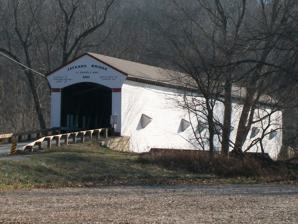
Building: Jackson Covered Bridge
Country: United States of America
Year built: 1861
Place in Indiana listed on National Register of Historic Places Not to be confused with Honeymoon Bridge (Jackson, NH) . Jackson Covered Bridge Jackson Covered Bridge c. 2009 Coordinates 39°52′48.09″N 87°16′56.63″W / 39.8800250°N 87.2823972°W / 39.8800250; -87.2823972 Carries Bloomingdale Road (C.R.25) Crosses Sugar Creek, Parke County, Indiana Locale Rockport , Parke , Indiana , United States Official name Jackson Covered Bridge Other name(s) Rockport Bridge or Wright's Mill Bridge Named for Andrew Jackson Maintained by Parke County WGCB # 14-61-28 Characteristics Design Double Burr arch truss bridge , double king post Material Hewn stone (foundations) Trough construction Wood Total length 225 ft (68.6 m) (includes 9 ft (2.7 m) overhangs on each end) Width 16 ft (4.9 m) Longest span 207 ft (63.1 m) No. of spans 1 Clearance above 18 ft (5.5 m) History Construction cost $8,000 plus subscriptions Jackson Covered Bridge (#19) U.S. National Register of Historic Places U.S. Historic district Contributing property Location of Jackson Covered Bridge Show map of Parke County, Indiana Location of Jackson Covered Bridge Show map of Indiana Location of Jackson Covered Bridge Show map of the United States Built 1861 ( 1861 ) Built by J. J. Daniels Website Jackson Bridge Part of Parke County Covered Bridges TR ( ID64000193 ) NRHP reference No. 78000393 Added to NRHP December 22, 1978 Location The Jackson Covered Bridge also known as the Rockport Covered Bridge is located in the 'forgotten town' of Rockport , northwest of Bloomingdale , Parke County, Indiana , USA . History It was built by J. J. Daniels in 1861, and is the oldest remaining bridge built by him. Crossing Sugar Creek, on county road 83 at the intersection with county roads 25 and 232, it is a single span Double Burr Arch truss covered bridge structure built on a base of hewn stone. Prior Wright had built his second mill in the area of 'Devil's Den' in 1848, after his mill located at The Narrows was washed away by a freshet on New Year's Day 1847. During this time, flat boats would be built and floated over the shallows of Sugar Creek during high waters for the trip to the markets in New Orleans . When the Wabash and Erie Canal came through more business originated from here. Eventually the mill, a general store, cooper shop, blacksmith shop, two sawmills, and four dwelling houses would come to make up the town of Rockport. In addition, an iron smelter operated for a while using a poor grade of iron ore and the plentiful and high grade coke made from local coal. By December 1860, the citizens of the area had decided to call on Dr. Hobbs to be their spokesman for a new bridge near Wright's Mill. Dr. Hobbs called upon the Parke County Commissioners to hold a special meeting, and on December 28, they discuss the issue of "several citizens who had presented a petition for a bridge over Sugar Creek at Wright's Upper Mills." John Scott, "presented on behalf of various citizens a petition and subscriptions for a bridge at Star Mills," at the same meeting. Just four days later on New Year's Day 1861, the commissioners held another special meeting and approved both bridges to be built with $8,000 from the county, "...provided the citizens would make up enough subscriptions to make up the balance on the cost of these two bridges." Within a week and a half, January 17, $3,307 and 300 signatures had been collected by the petition leaders Byers, Milligan, Graham, and Elwood Hadley. James Johnson and Henry Wolf were appointed to select sites for the bridges, establish specifications and provide estimates for the county commissioners. Back in 1859, the Parke County Commissioners had received a letter from J. J. Daniels, on the behalf of William D. Daniels, on the proposal of building bridges at Wright's Mill and Star Mills. Bids were opened at the March 1861 meeting. William D. Daniels was awarded the bid and on April 22, the contracts were signed, filed, and $1,000 advance was allowed. Brown and Company had finished the masonry work, that had been subcontracted out to them, for the abutments by September 16, and Mr. Daniels was given $6,000 to pay for the work. This was to be the only bridge in Parke County built by J. J. Daniels that would contain a cornerstone in the abutment . The cornerstone is located in the south upstream side of the bridge and reads, "Builder J. J. Daniels 1861".  On November 9, 1861, the bridge was ready for its final inspection by the county commissioners and on November 11, Daniels was paid $1,500 for the Jackson bridge contract and an additional $2,500. The additional amount may have been for the Star Mills Bridge which was completed in December. It is the longest single span covered bridge in Indiana and the oldest bridge still standing built by J. J. Daniels. Built during the unstable political era of the American Civil War , J. J. Daniels wanted to make a clear political statement and named the bridge after Andrew Jackson to honor his statement to John Calhoun : "To the Union, it must be preserved." When the bridge was first built the portal was lettered: "The Federal Union: It must be preserved." It was added to the National Register of Historic Places in 1978. Gallery Jackson Bridge in the mid-1990s View from the Southeast Close-up of Southeast portal View from Southeast of the approach and portal Interior view from Southeast Exterior view of Southwest side of bridge from South bank of Sugar Creek Exterior view of Northeast side of bridge from South bank of Sugar Creek; Cornerstone visible in South abutment See also List of bridges documented by the Historic American Engineering Record in Indiana List of Registered Historic Places in Indiana Parke County Covered Bridges Parke County Covered Bridge Festival References